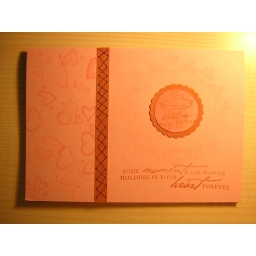
the color of the card should be pink, but it looks yellow under my lamp